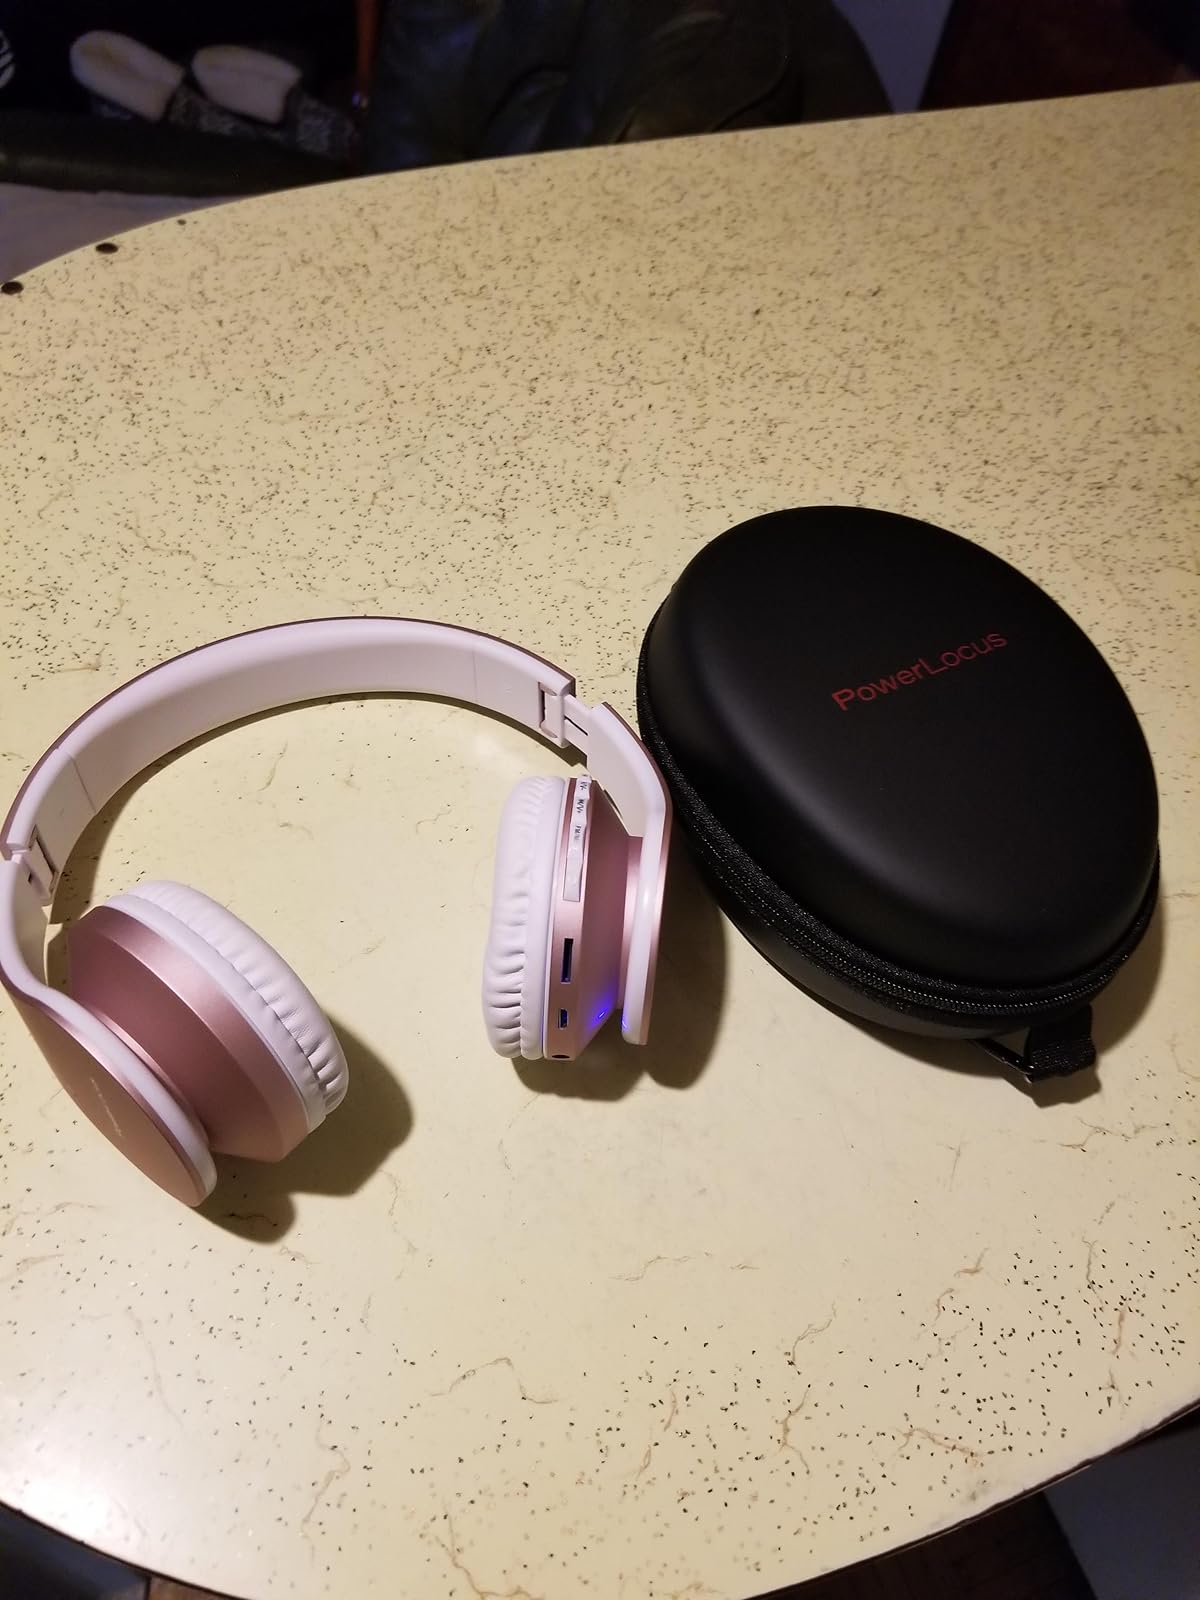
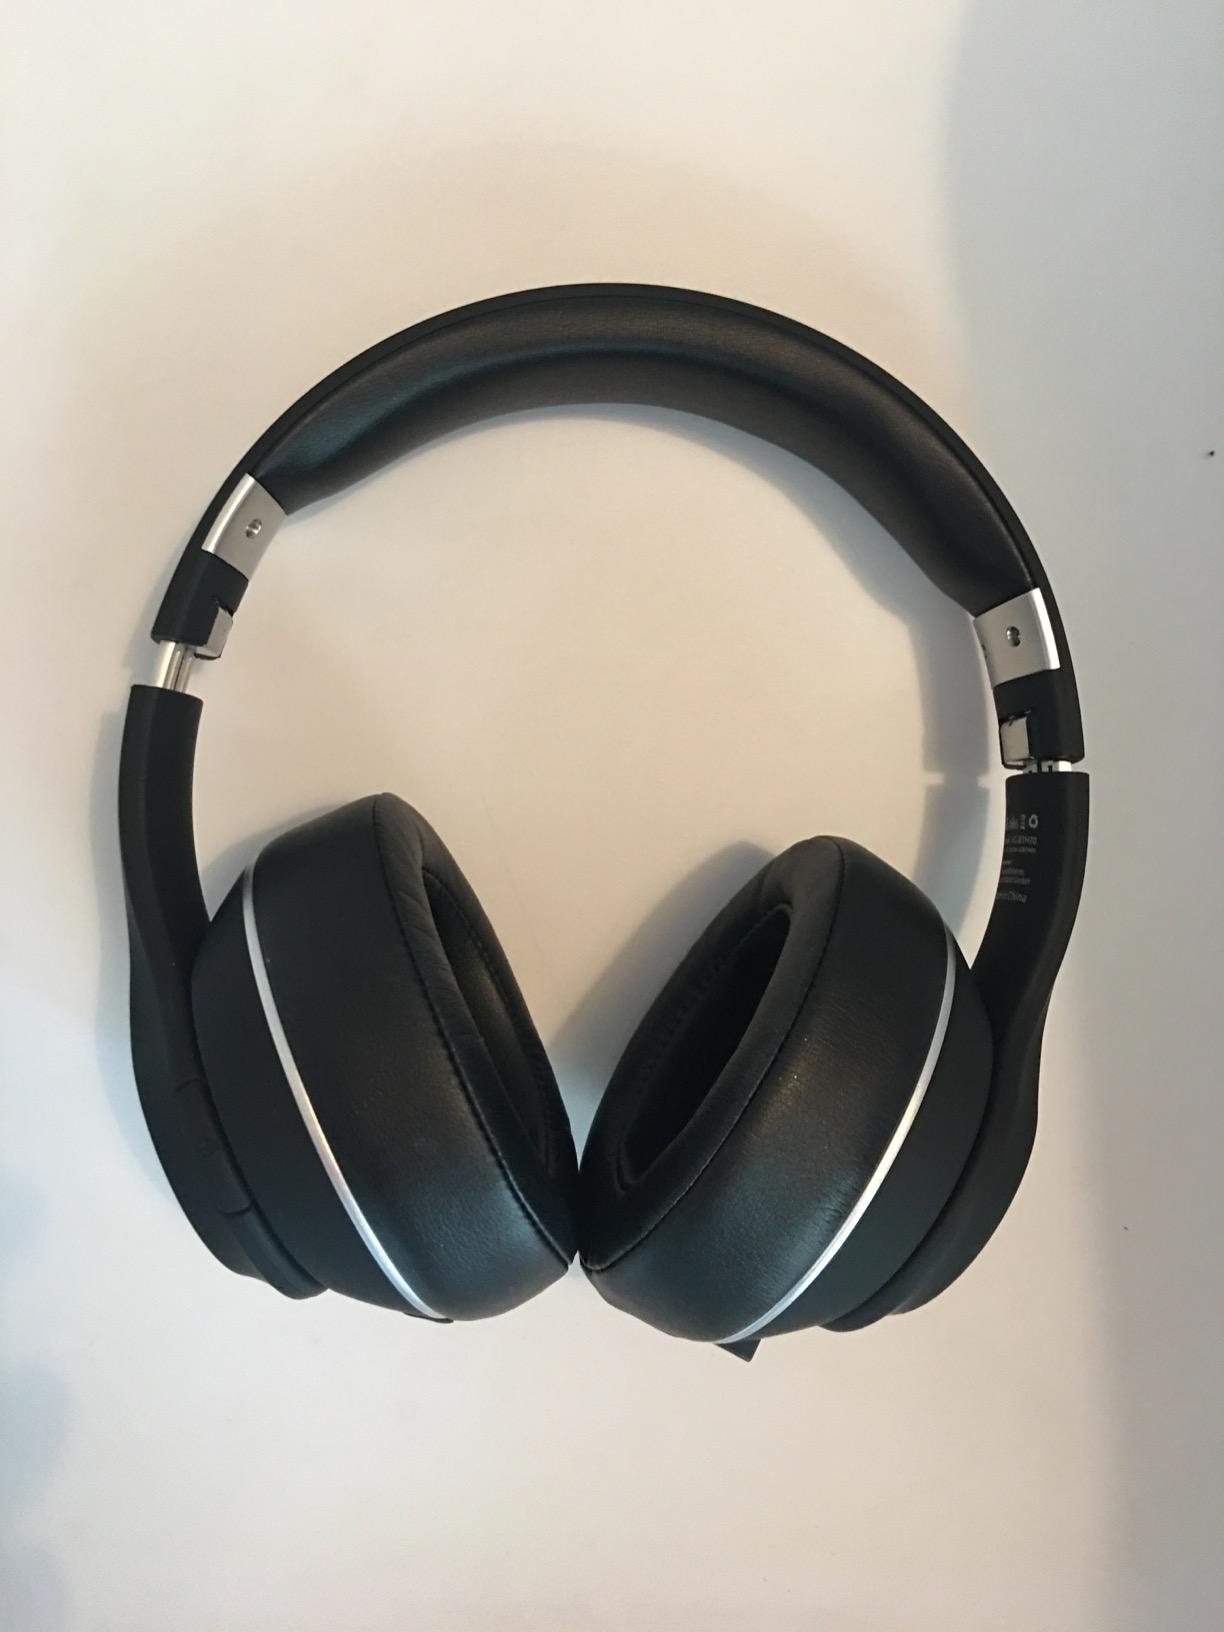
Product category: headphones
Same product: no